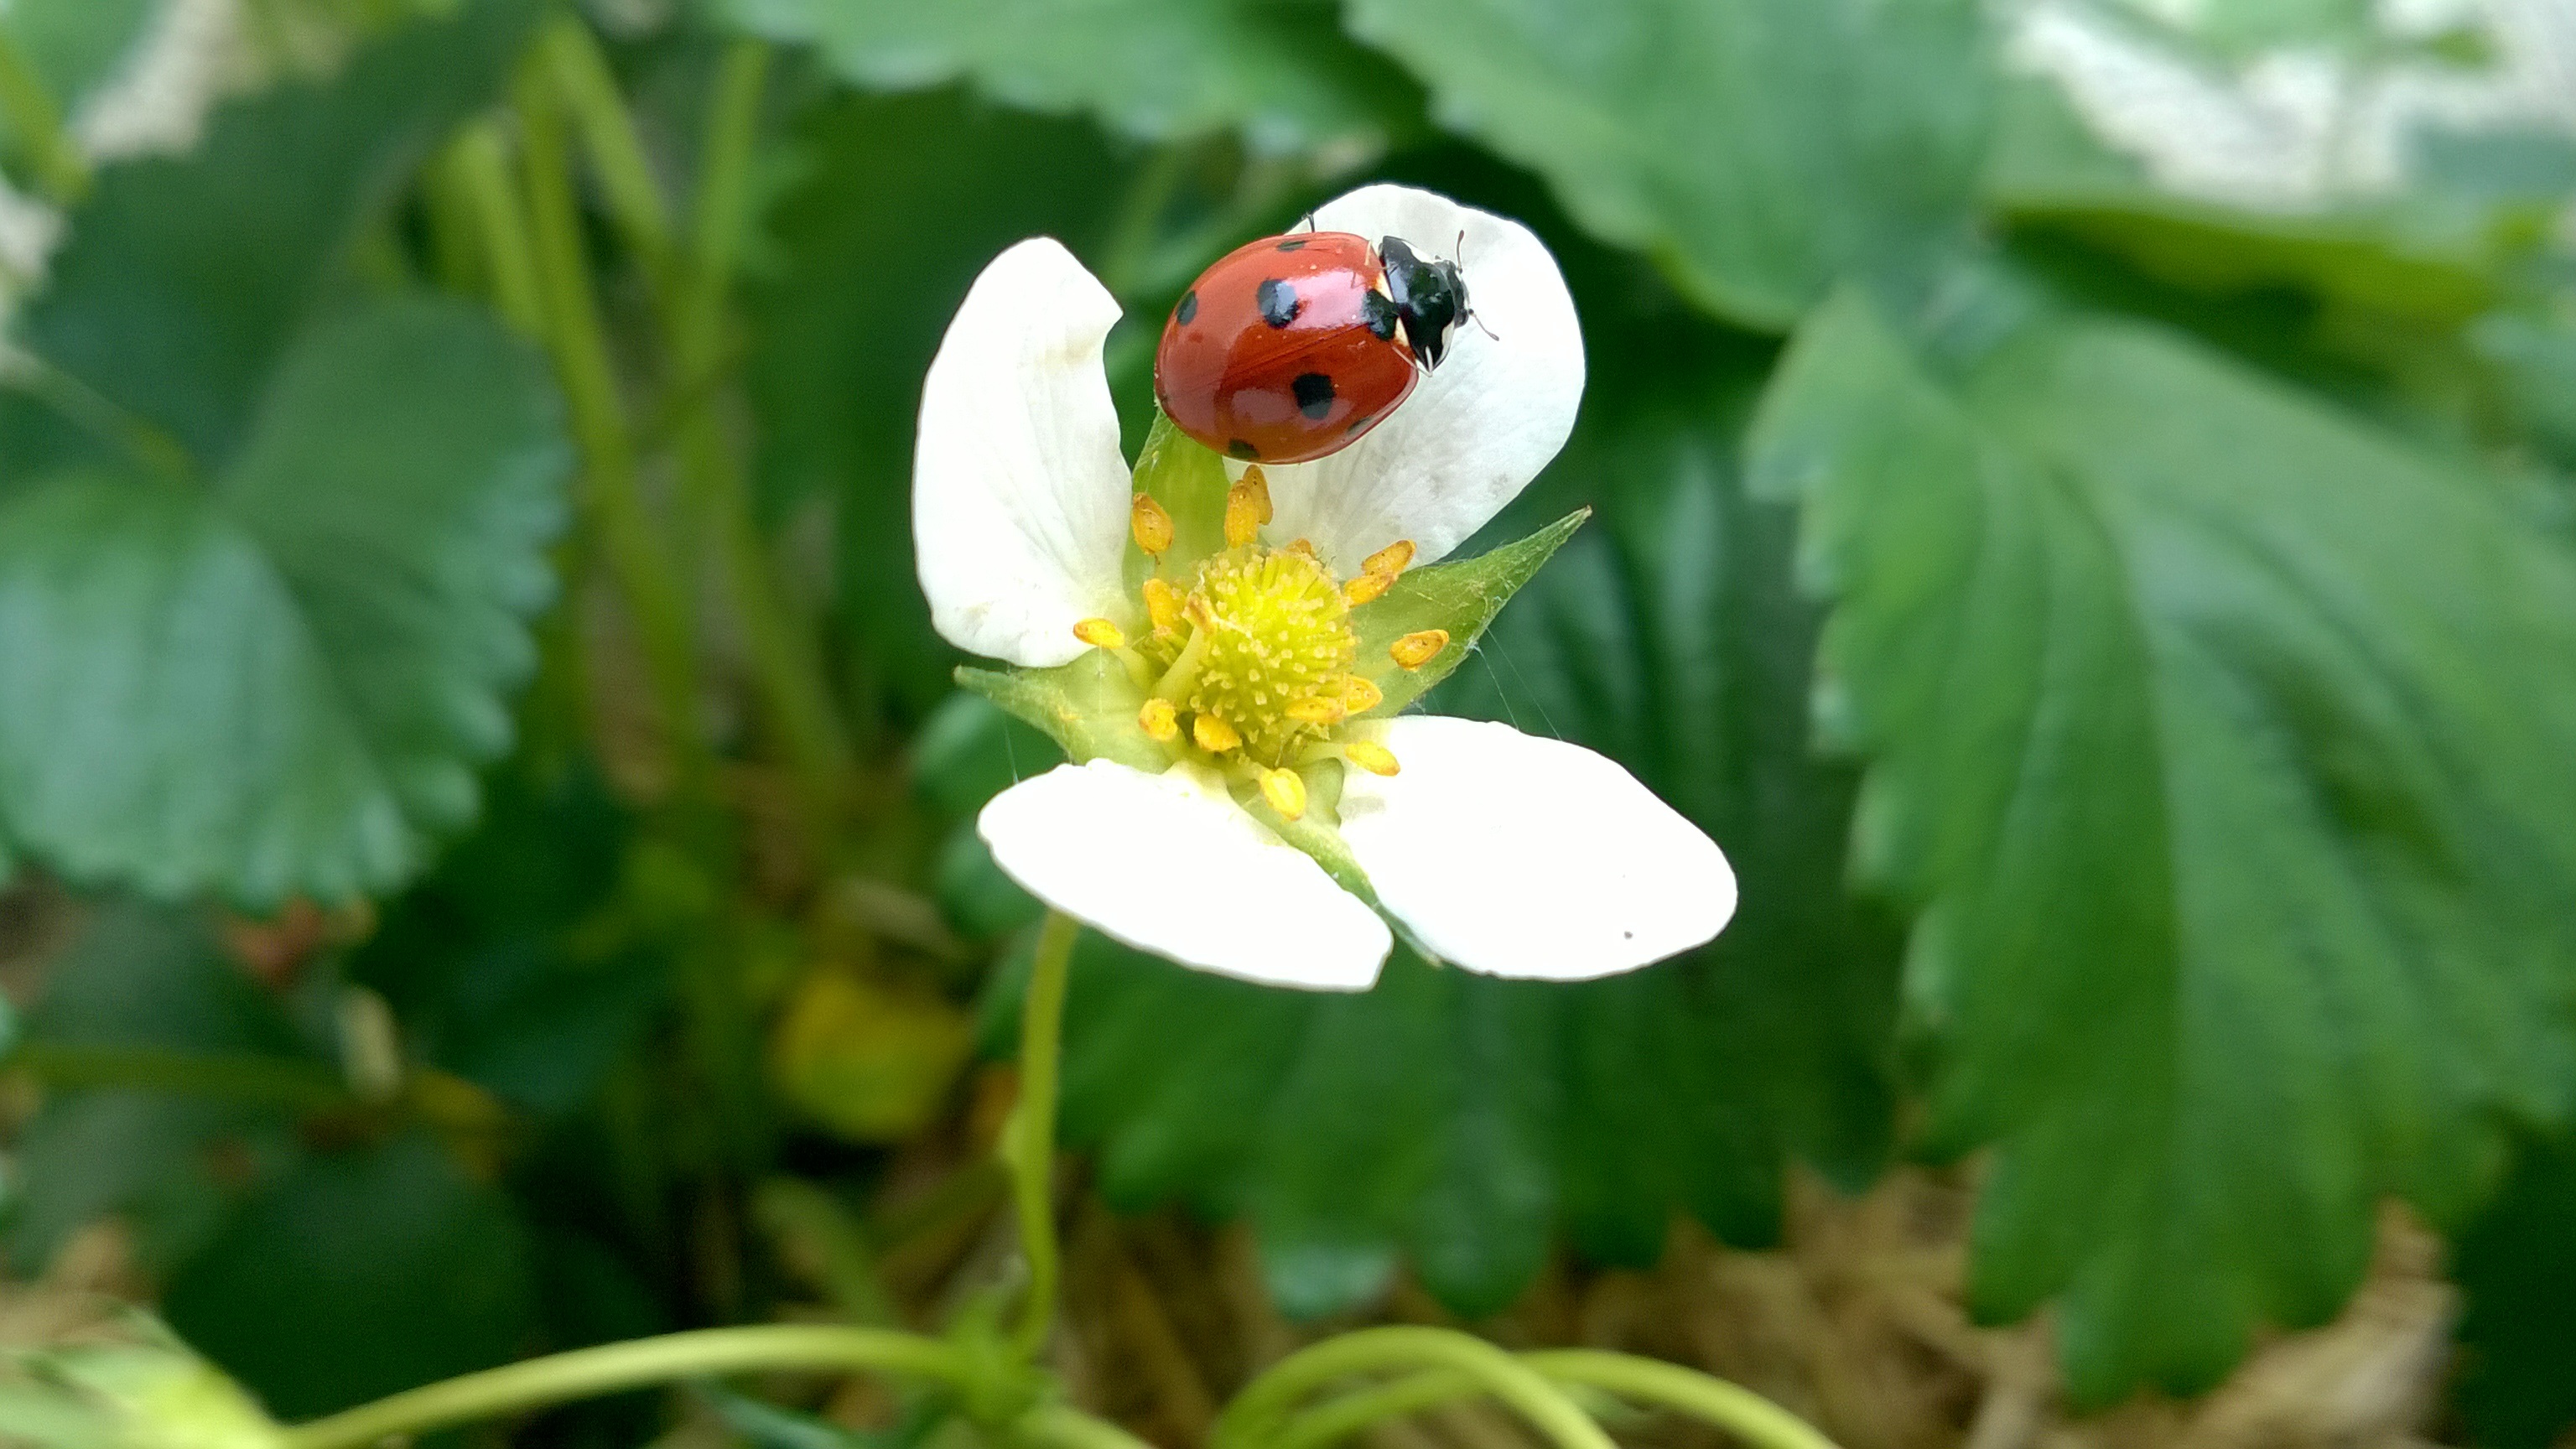
nature, blossom, plant, leaf, flower, spring, green, red, insect, macro, ladybug, botany, garden, flora, fauna, ladybird, strawberry, invertebrate, wildflower, happiness, beetle, macro photography, flowering plant, land plant